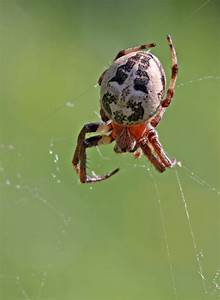
Label: spider